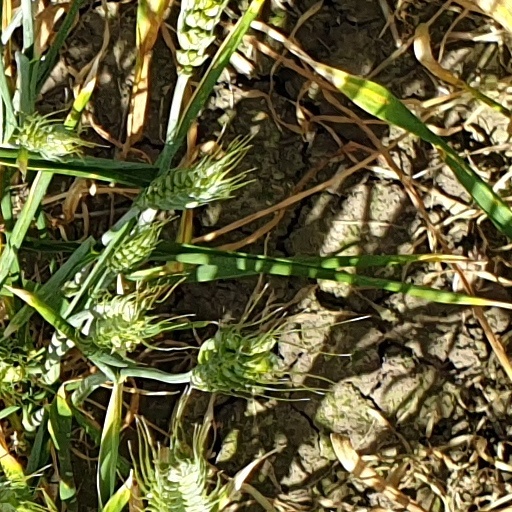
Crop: wheat